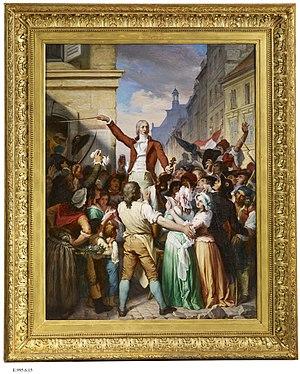
Méhul enseignant les chants patriotiques au peuple de Paris Auteur
Charles Victor Eugène Lefebvre est un peintre français né le 16 octobre 1805 à Paris et mort le 17 mai 1882.
Étienne Nicolas Méhul, né à Givet, le 22 juin 1763 et mort à Paris le 18 octobre 1817, est un compositeur français, « le plus important compositeur d’opéras en France pendant la Révolution ». Étienne-Nicolas Méhul est aussi un des fondateurs du Conservatoire de Paris.